Fyodor Tyutchev

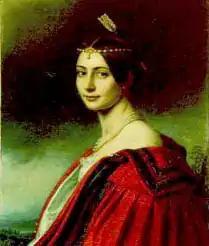
Tyutchev's second wife, Baroness Ernestine von Pfeffel. Her father was a Bavarian Ambassador in Paris and London.

Tyutchev was a militant Pan-Slavist, who never needed a particular reason to berate the Western powers, Vatican, Ottoman Empire or Poland, the latter perceived by him as a Judas in the Slavic fold. The failure of the Crimean War made him look critically at the Russian government as well.